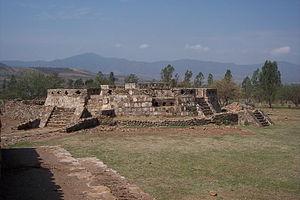
La pyramide aztèque de Quetzalcoatl, Ixtlán del Río, Nayarit, Mexique
Carlos Castaneda, né le 25 décembre 1925 à Cajamarca, Pérou et mort le 27 avril 1998 à Los Angeles, est un écrivain métis américain, docteur en anthropologie. Il est connu pour ses ouvrages relatant l'enseignement chamanique qu'il a reçu d'un « homme de connaissance » yaqui dénommé don Juan Matus.